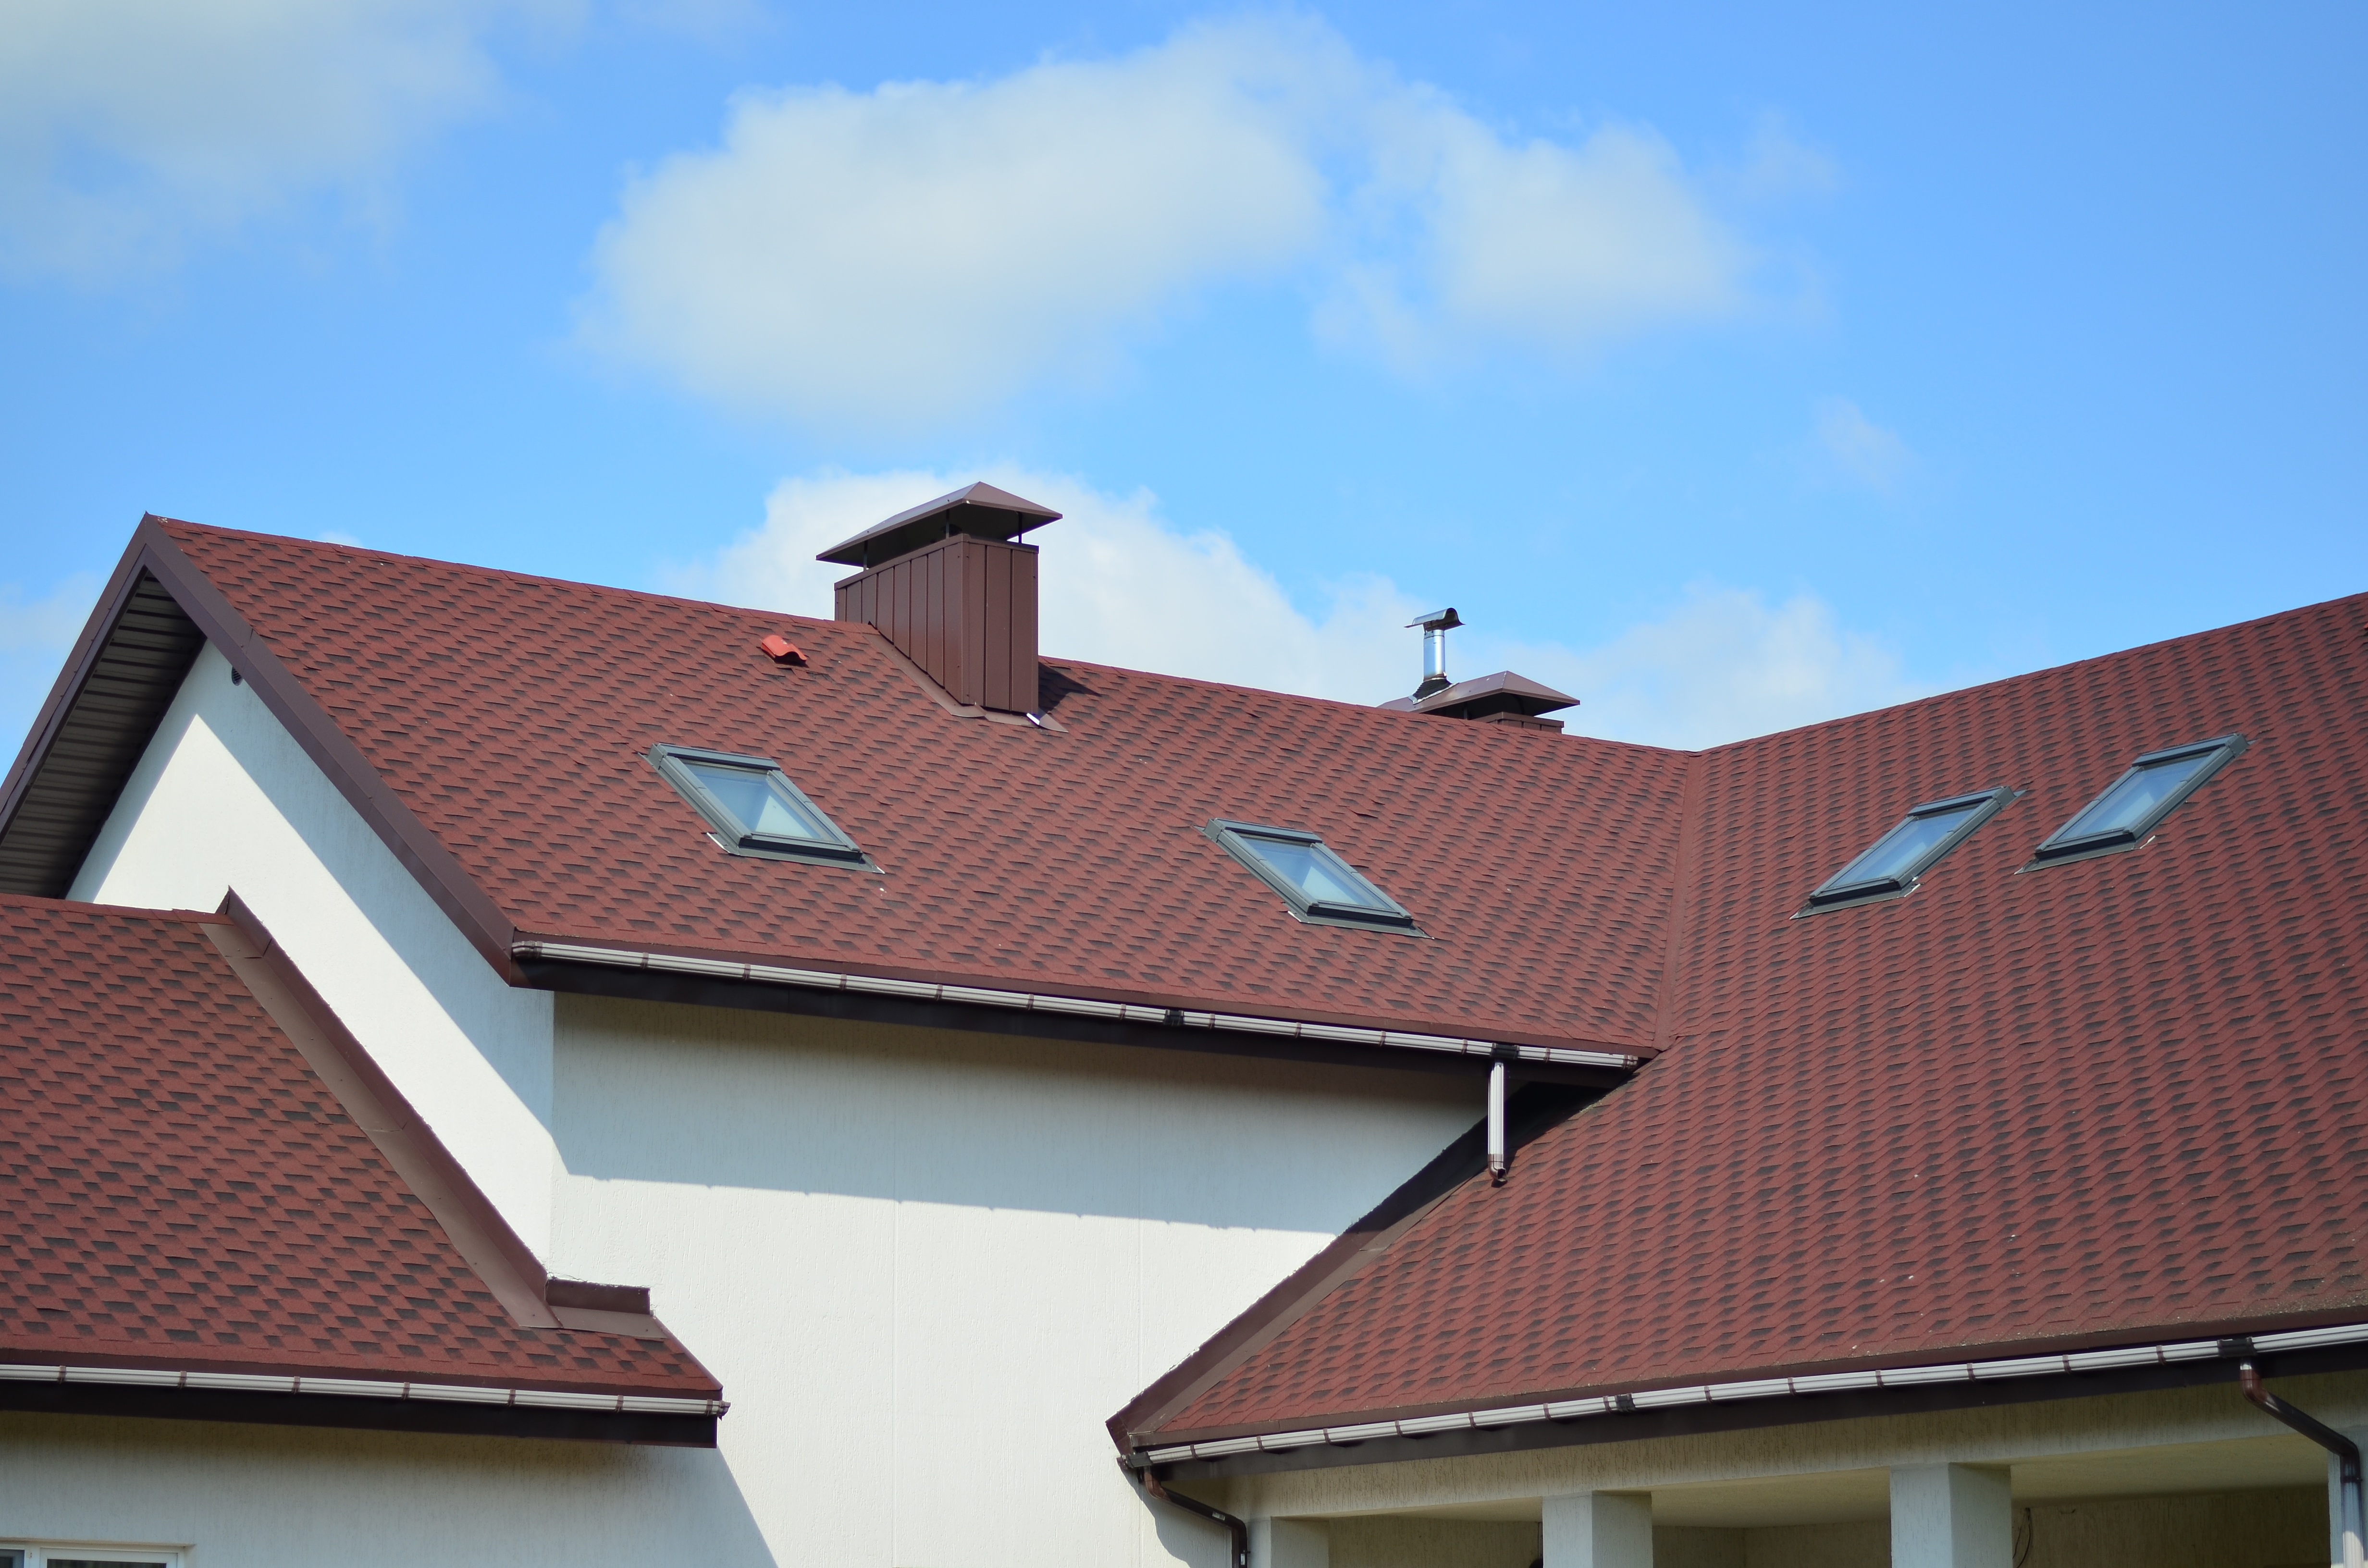
house, roof, home, construction, red, cottage, facade, property, slate, roofer, brickwork, top, siding, roof tile, daylighting, residential area, outdoor structure